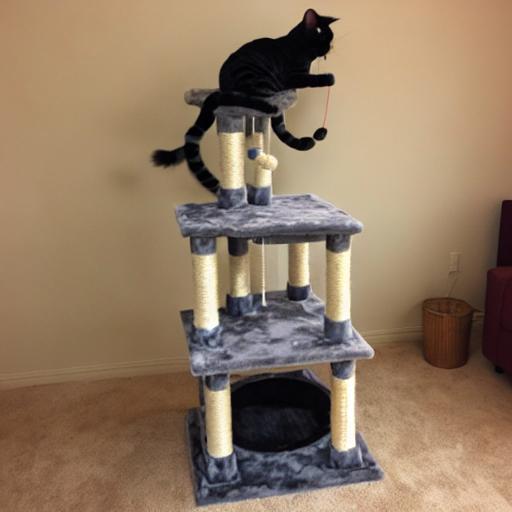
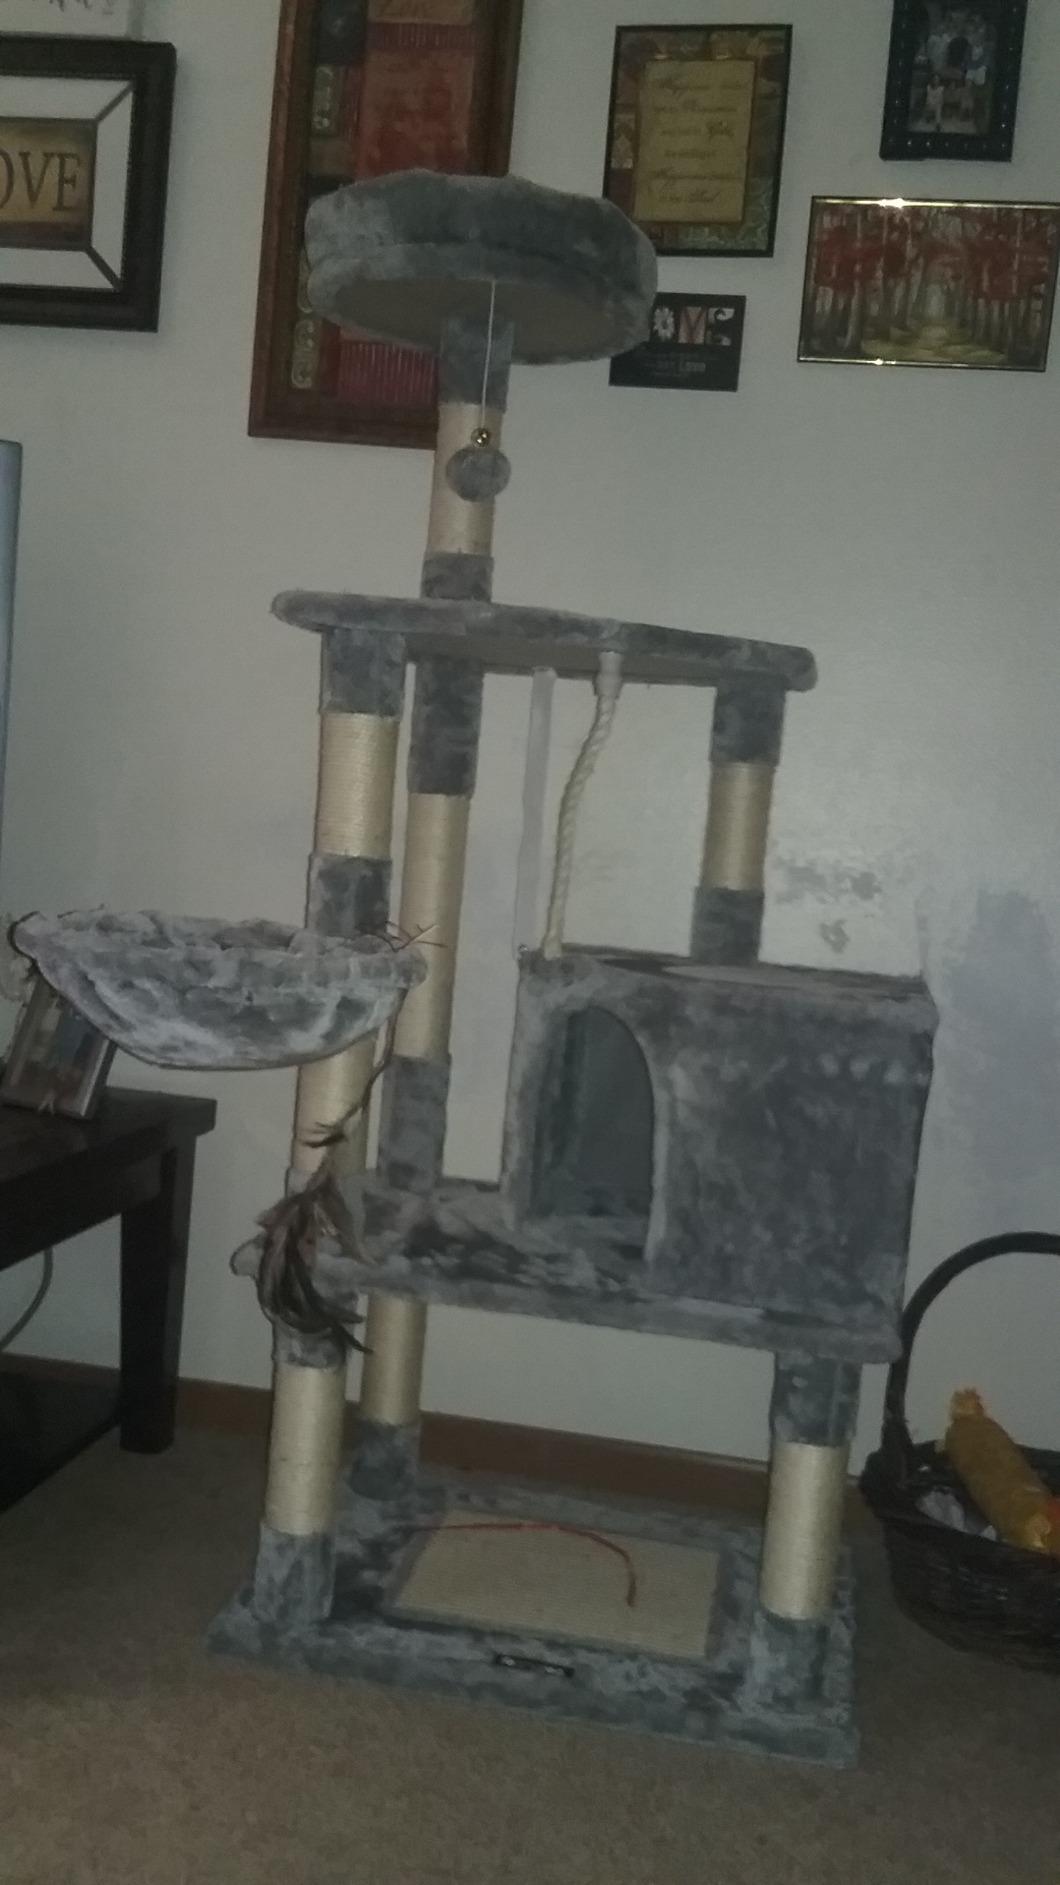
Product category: items_cat tree
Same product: no